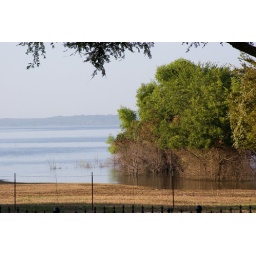
The brown under brush shows how high the water got during the recent flood.